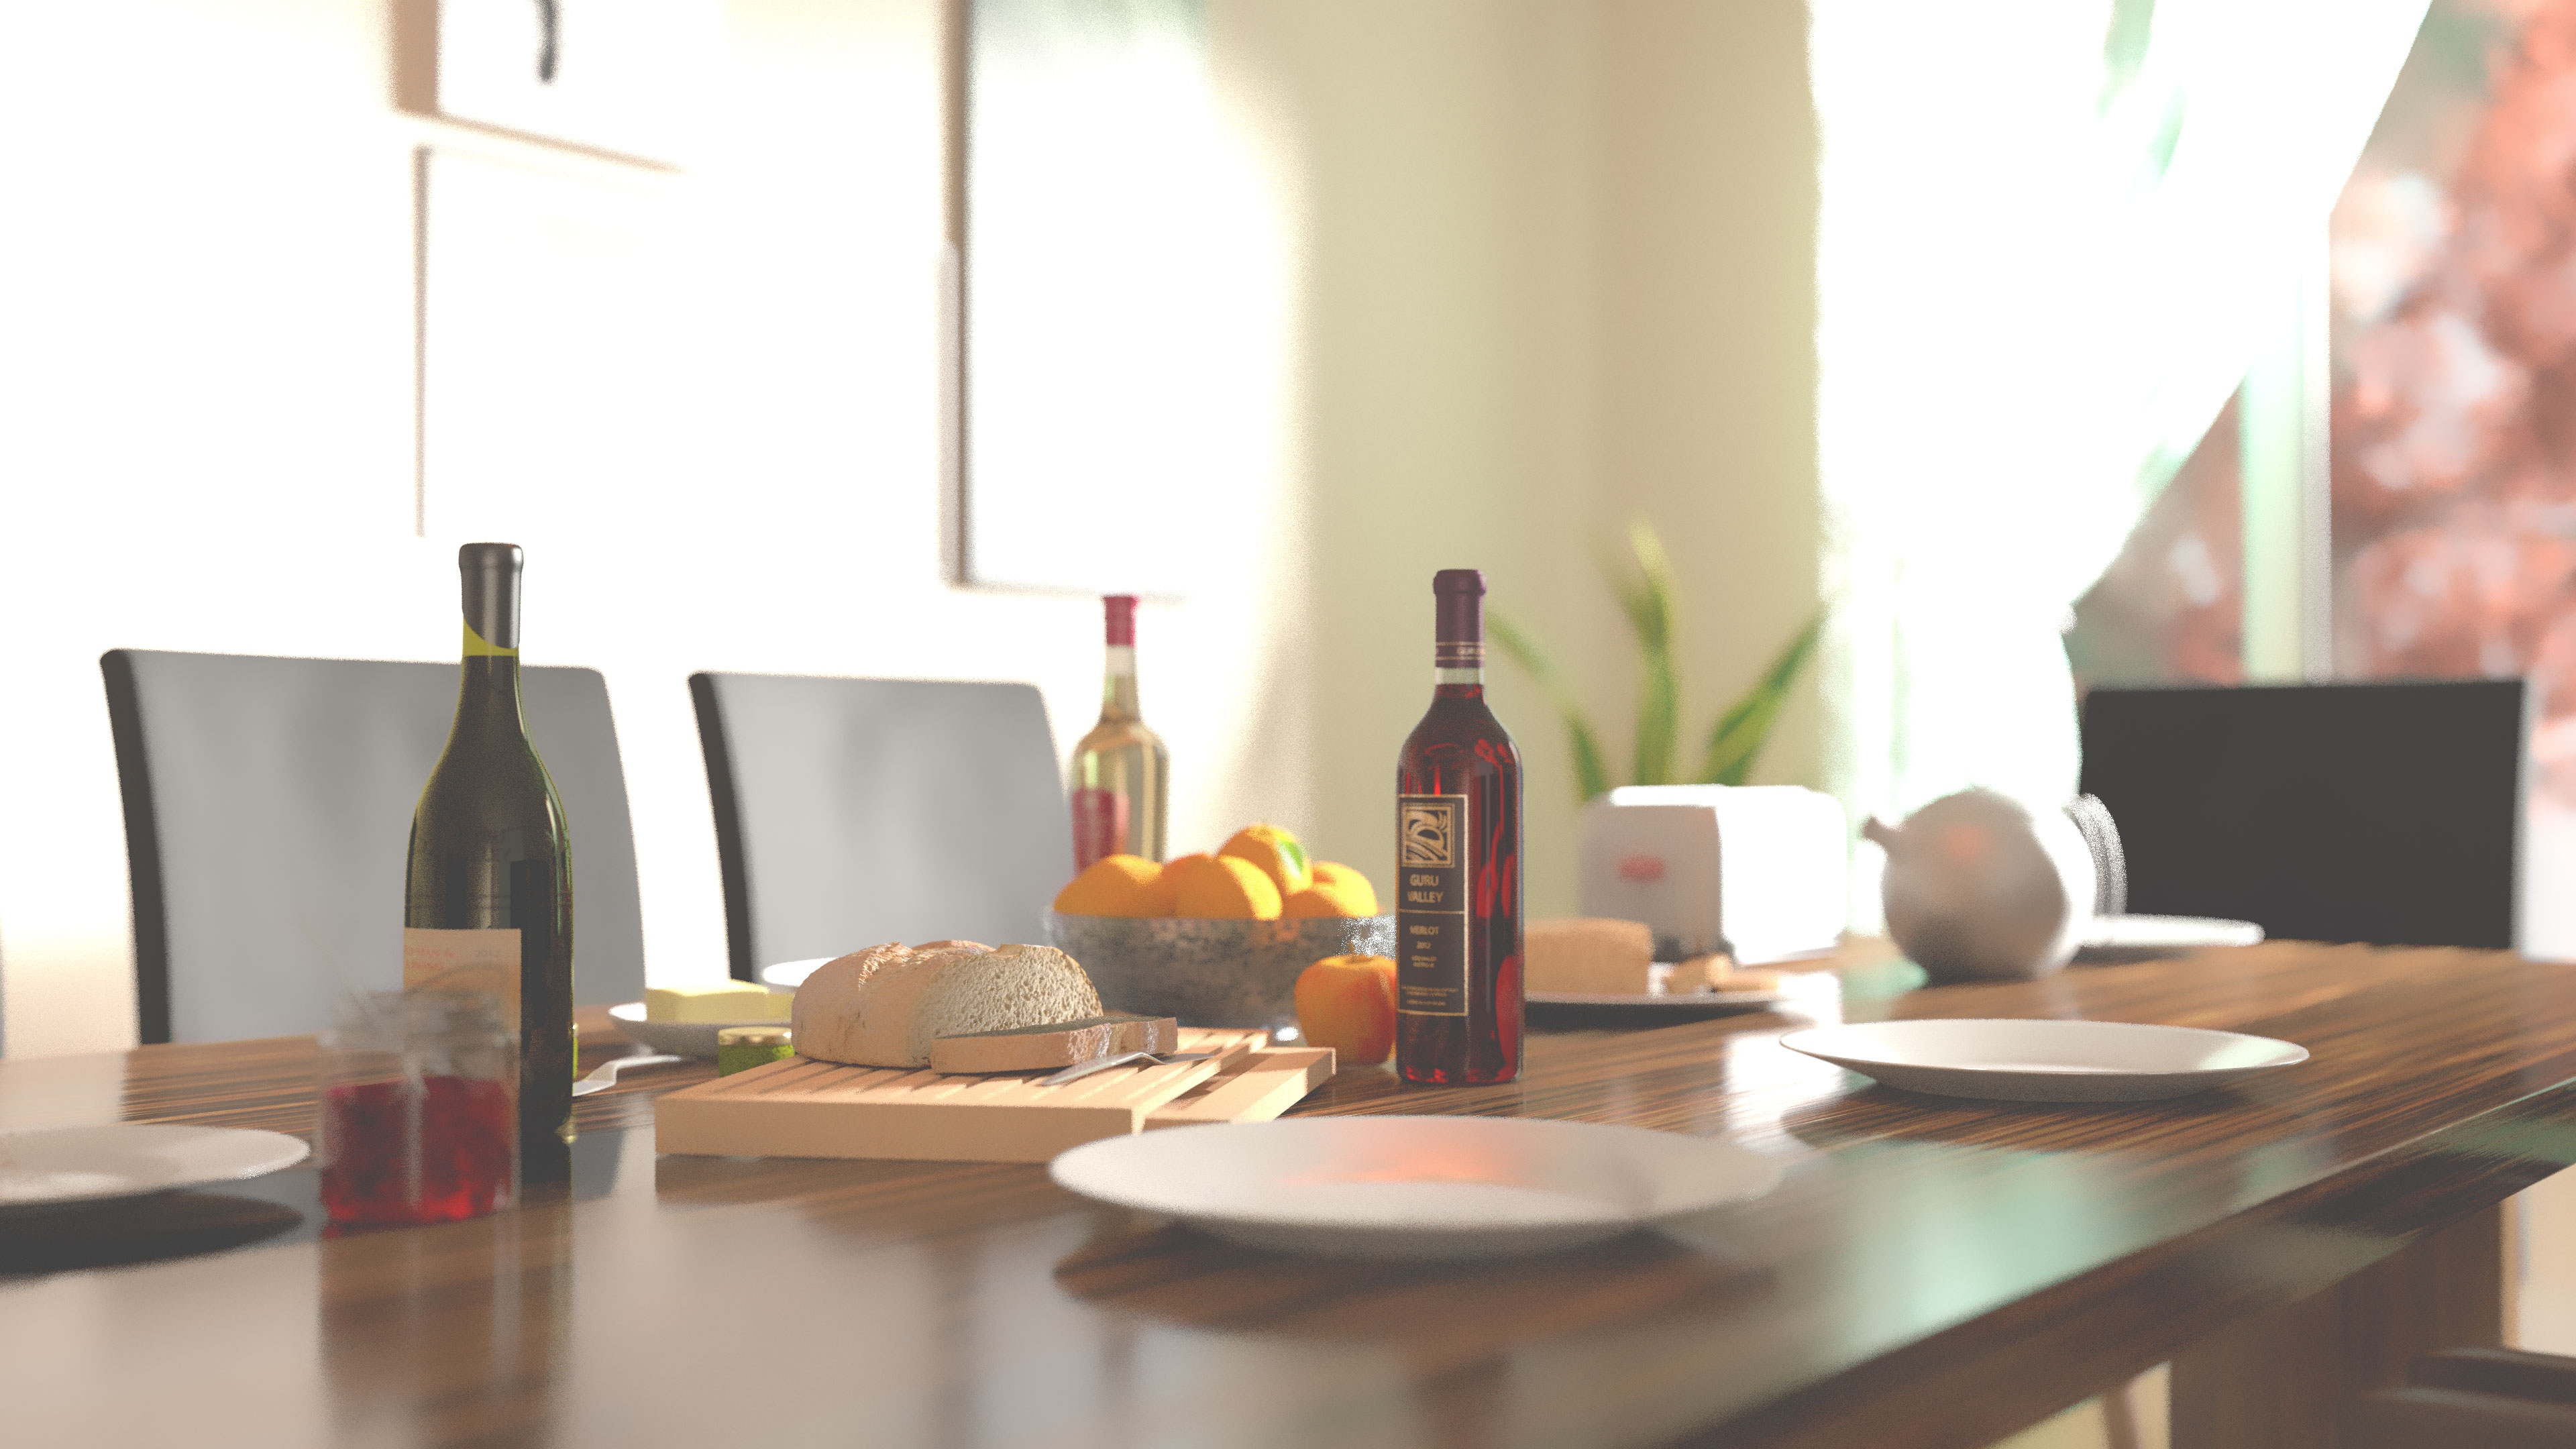
glass bottle, table, bottle, wine bottle, furniture, room, interior design, glass, barware, drink, brunch, wine glass, drinkware, meal, tableware, wood, alcohol, liqueur, restaurant, home, breakfast, house, distilled beverage, wine